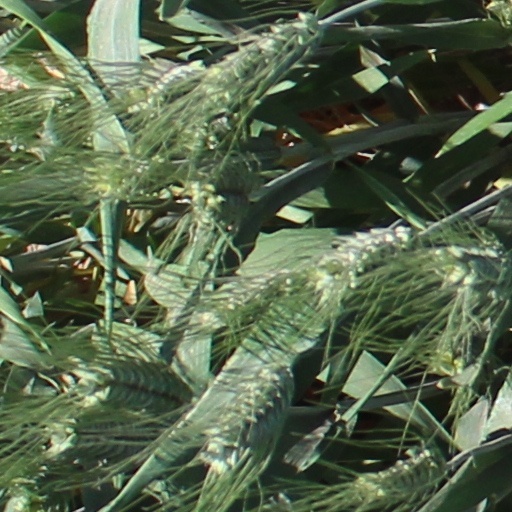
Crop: wheat